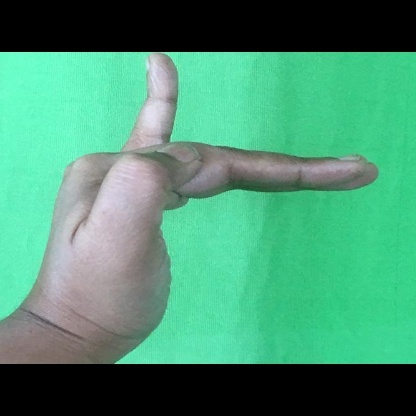
Mudra: Hamsapaksha